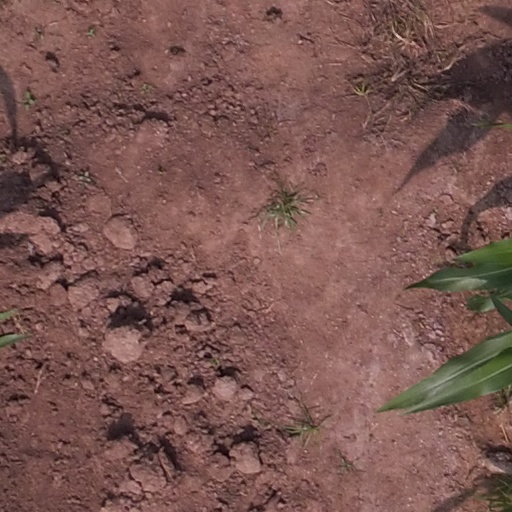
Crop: maize; corn